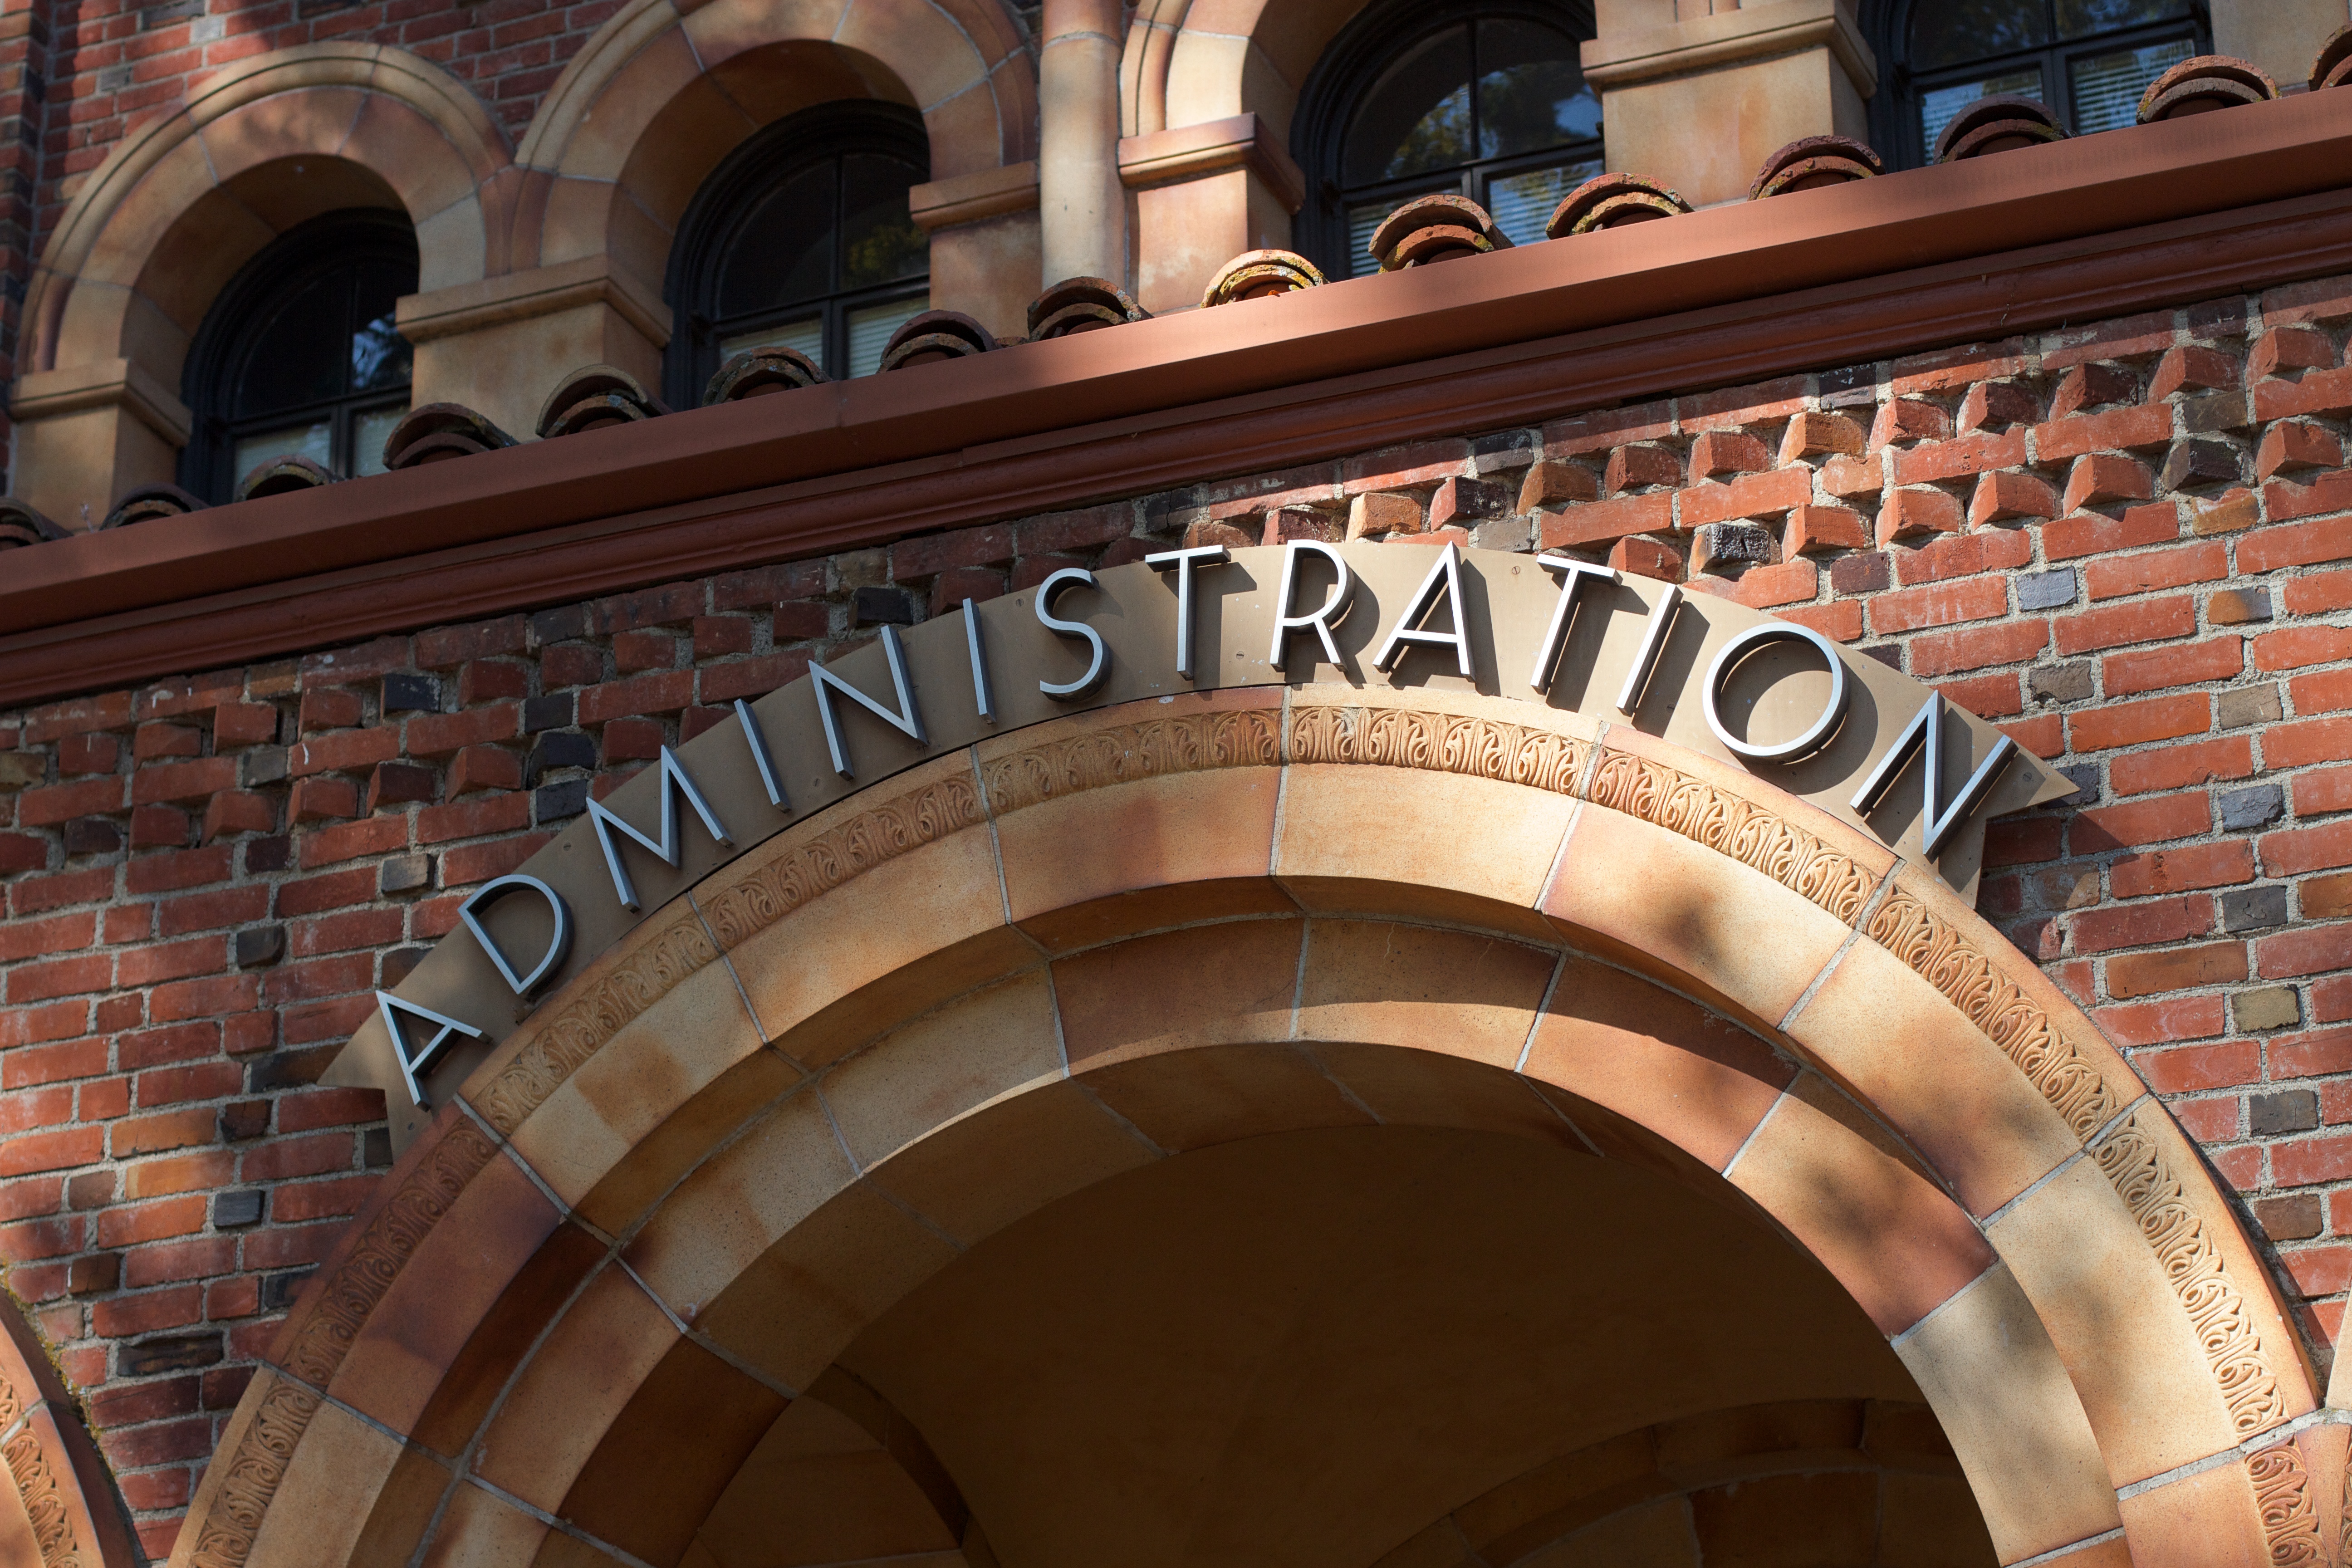
architecture, wood, window, arch, landmark, facade, brick, synagogue